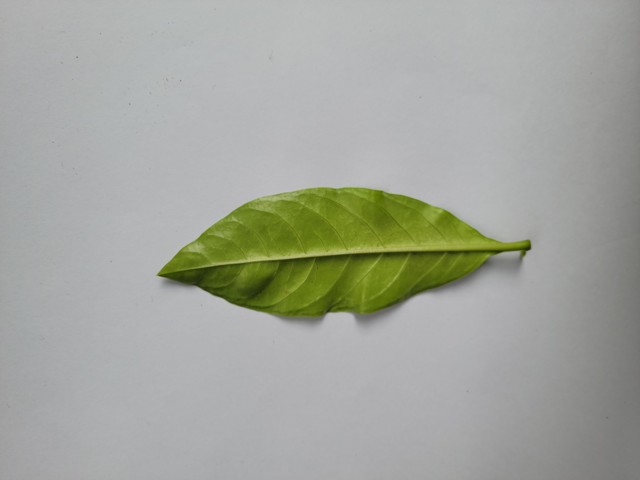
Plant: sarpagandha